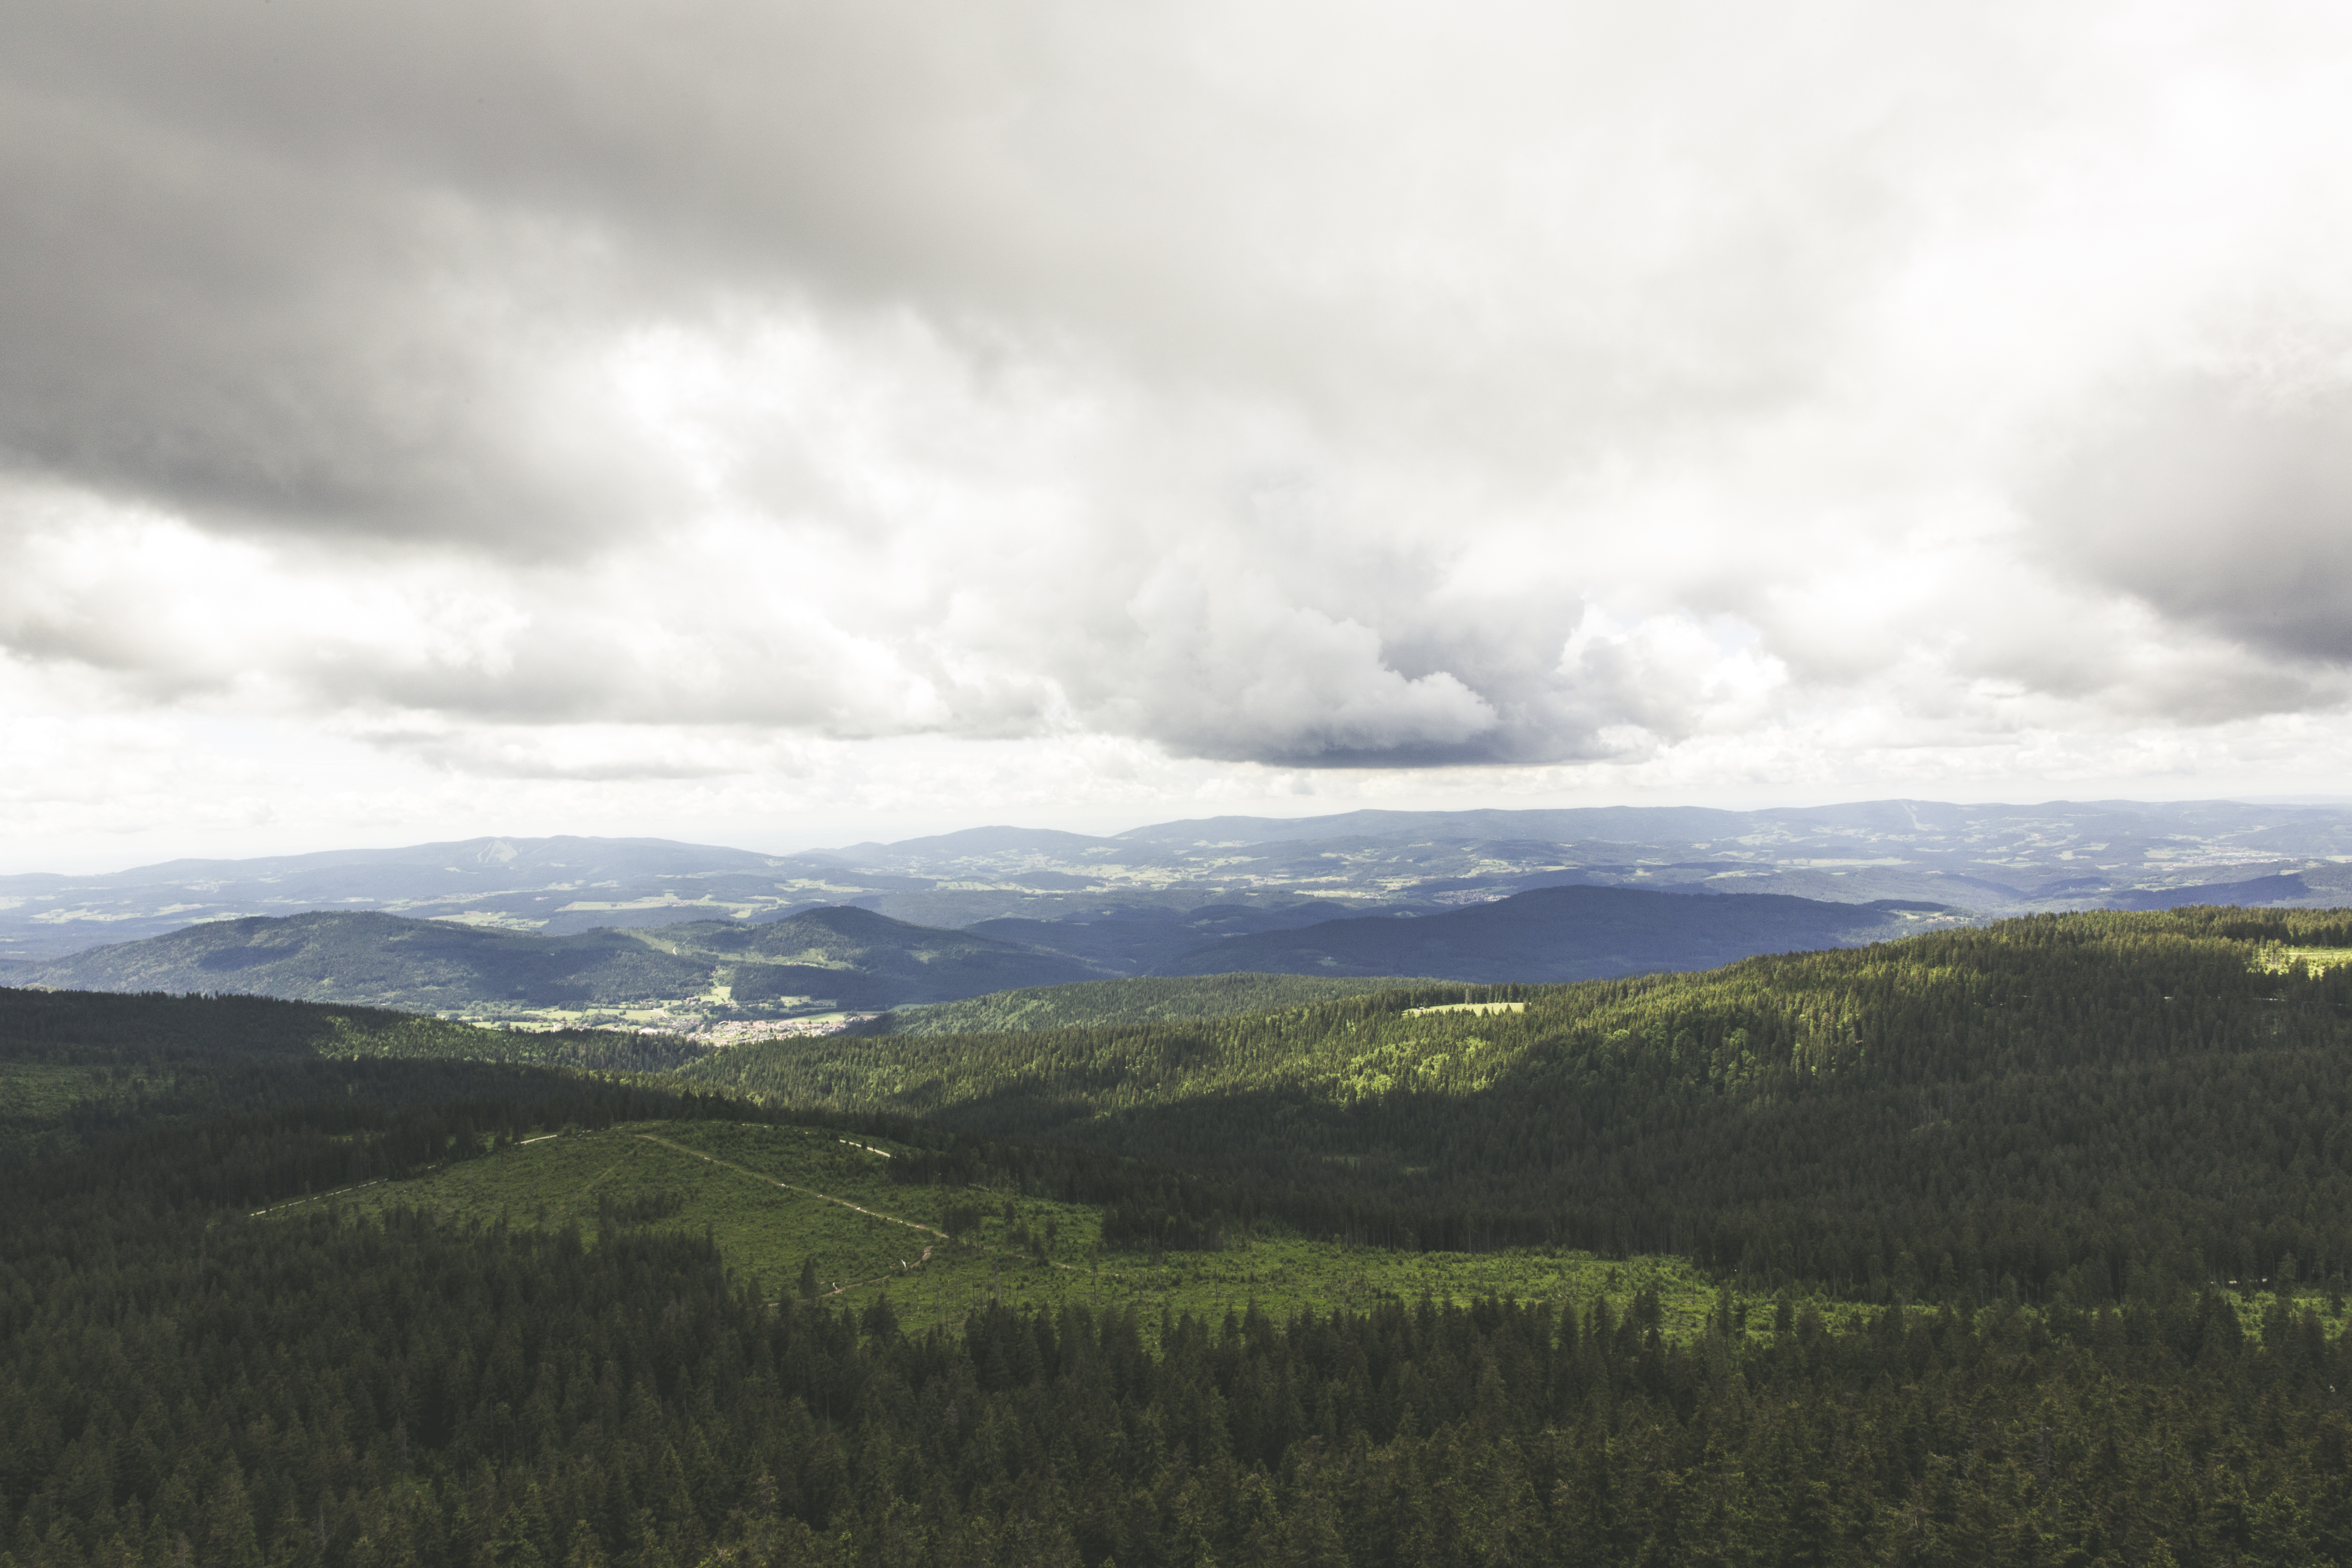
landscape, nature, forest, horizon, wilderness, mountain, cloud, sky, mist, meadow, sunlight, cloudy, hill, mountain range, idyllic, scenic, weather, highland, ridge, plain, trees, hills, mountains, grassland, plateau, fell, loch, rural area, landform, meteorological phenomenon, geographical feature, atmospheric phenomenon, mountainous landforms